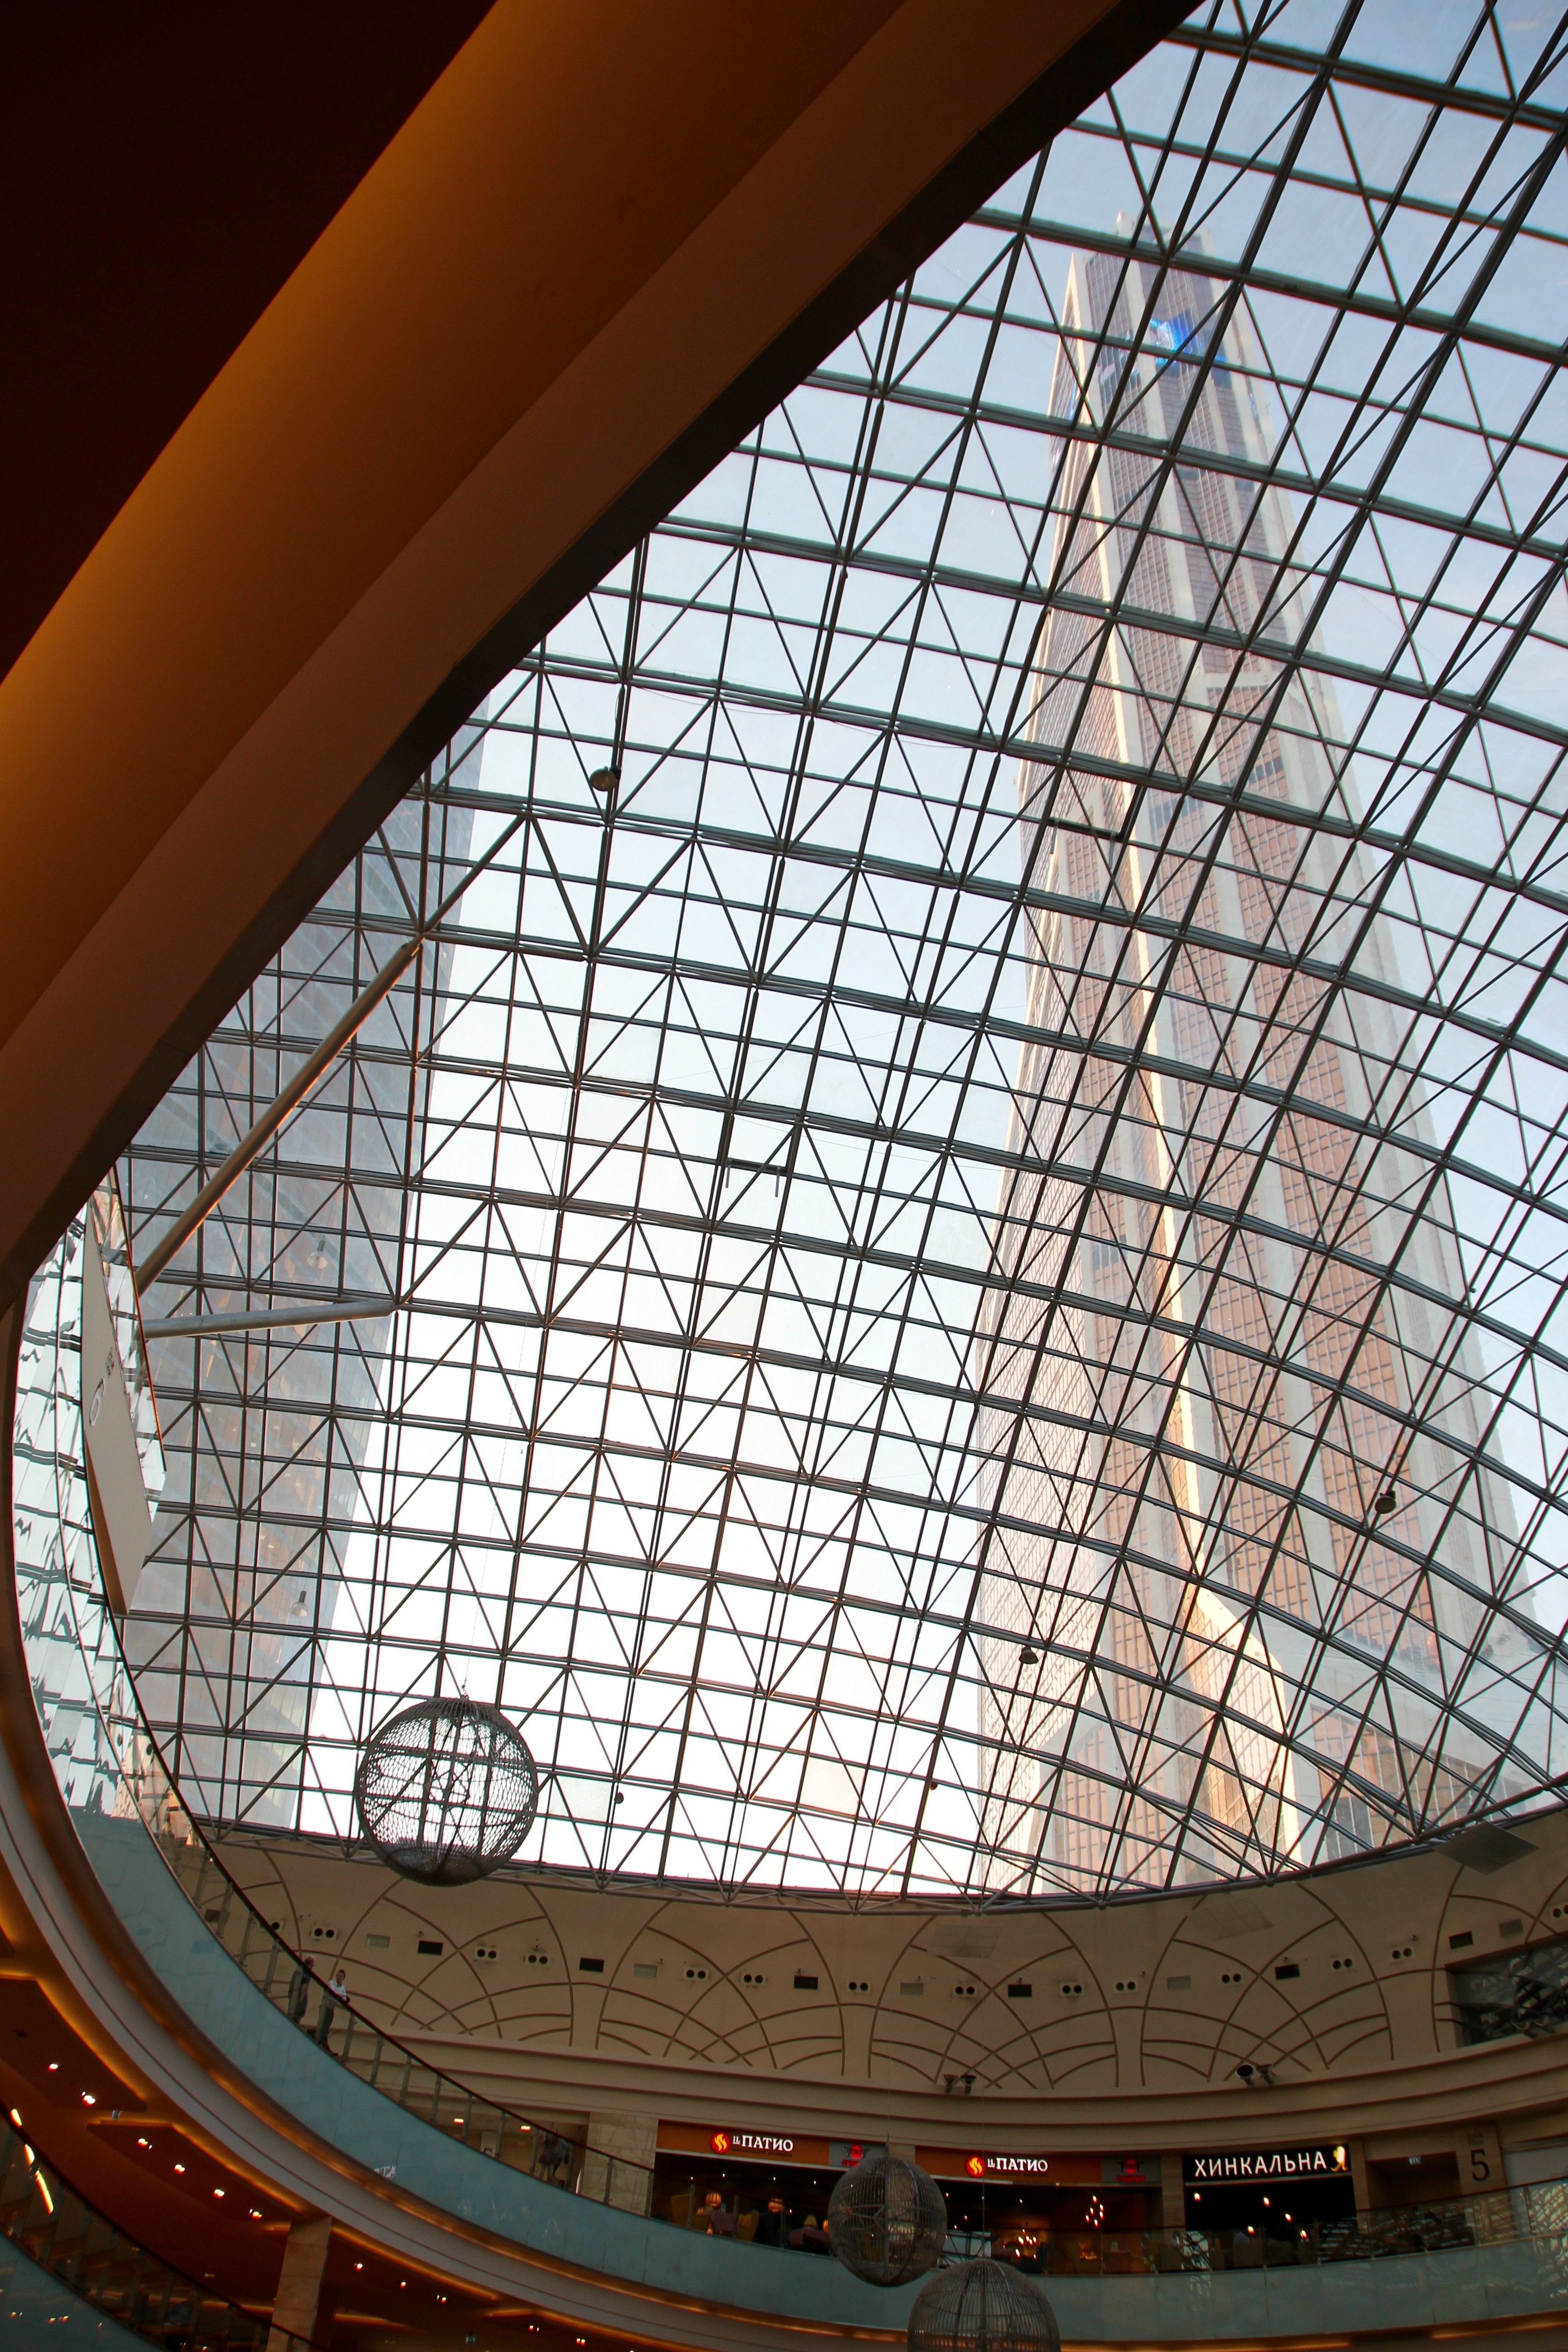
architecture, structure, glass, skyscraper, monument, reflection, facade, tourism, modern, office building, capital, skyscrapers, symmetry, moscow, dome, russia, shape, historically, east, daylighting, soviet union